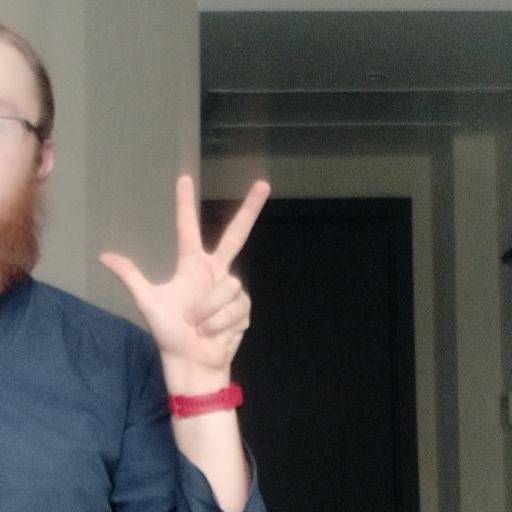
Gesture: three2